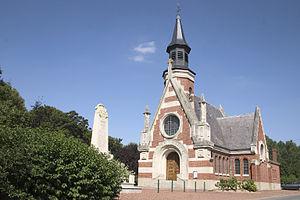
Haucourt est une commune française située dans le département du Pas-de-Calais en région Hauts-de-France.